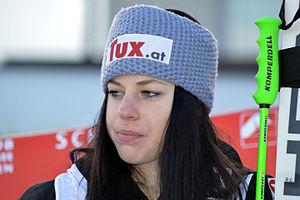
Stephanie Brunner est une skieuse alpine autrichienne, née le 20 février 1994.